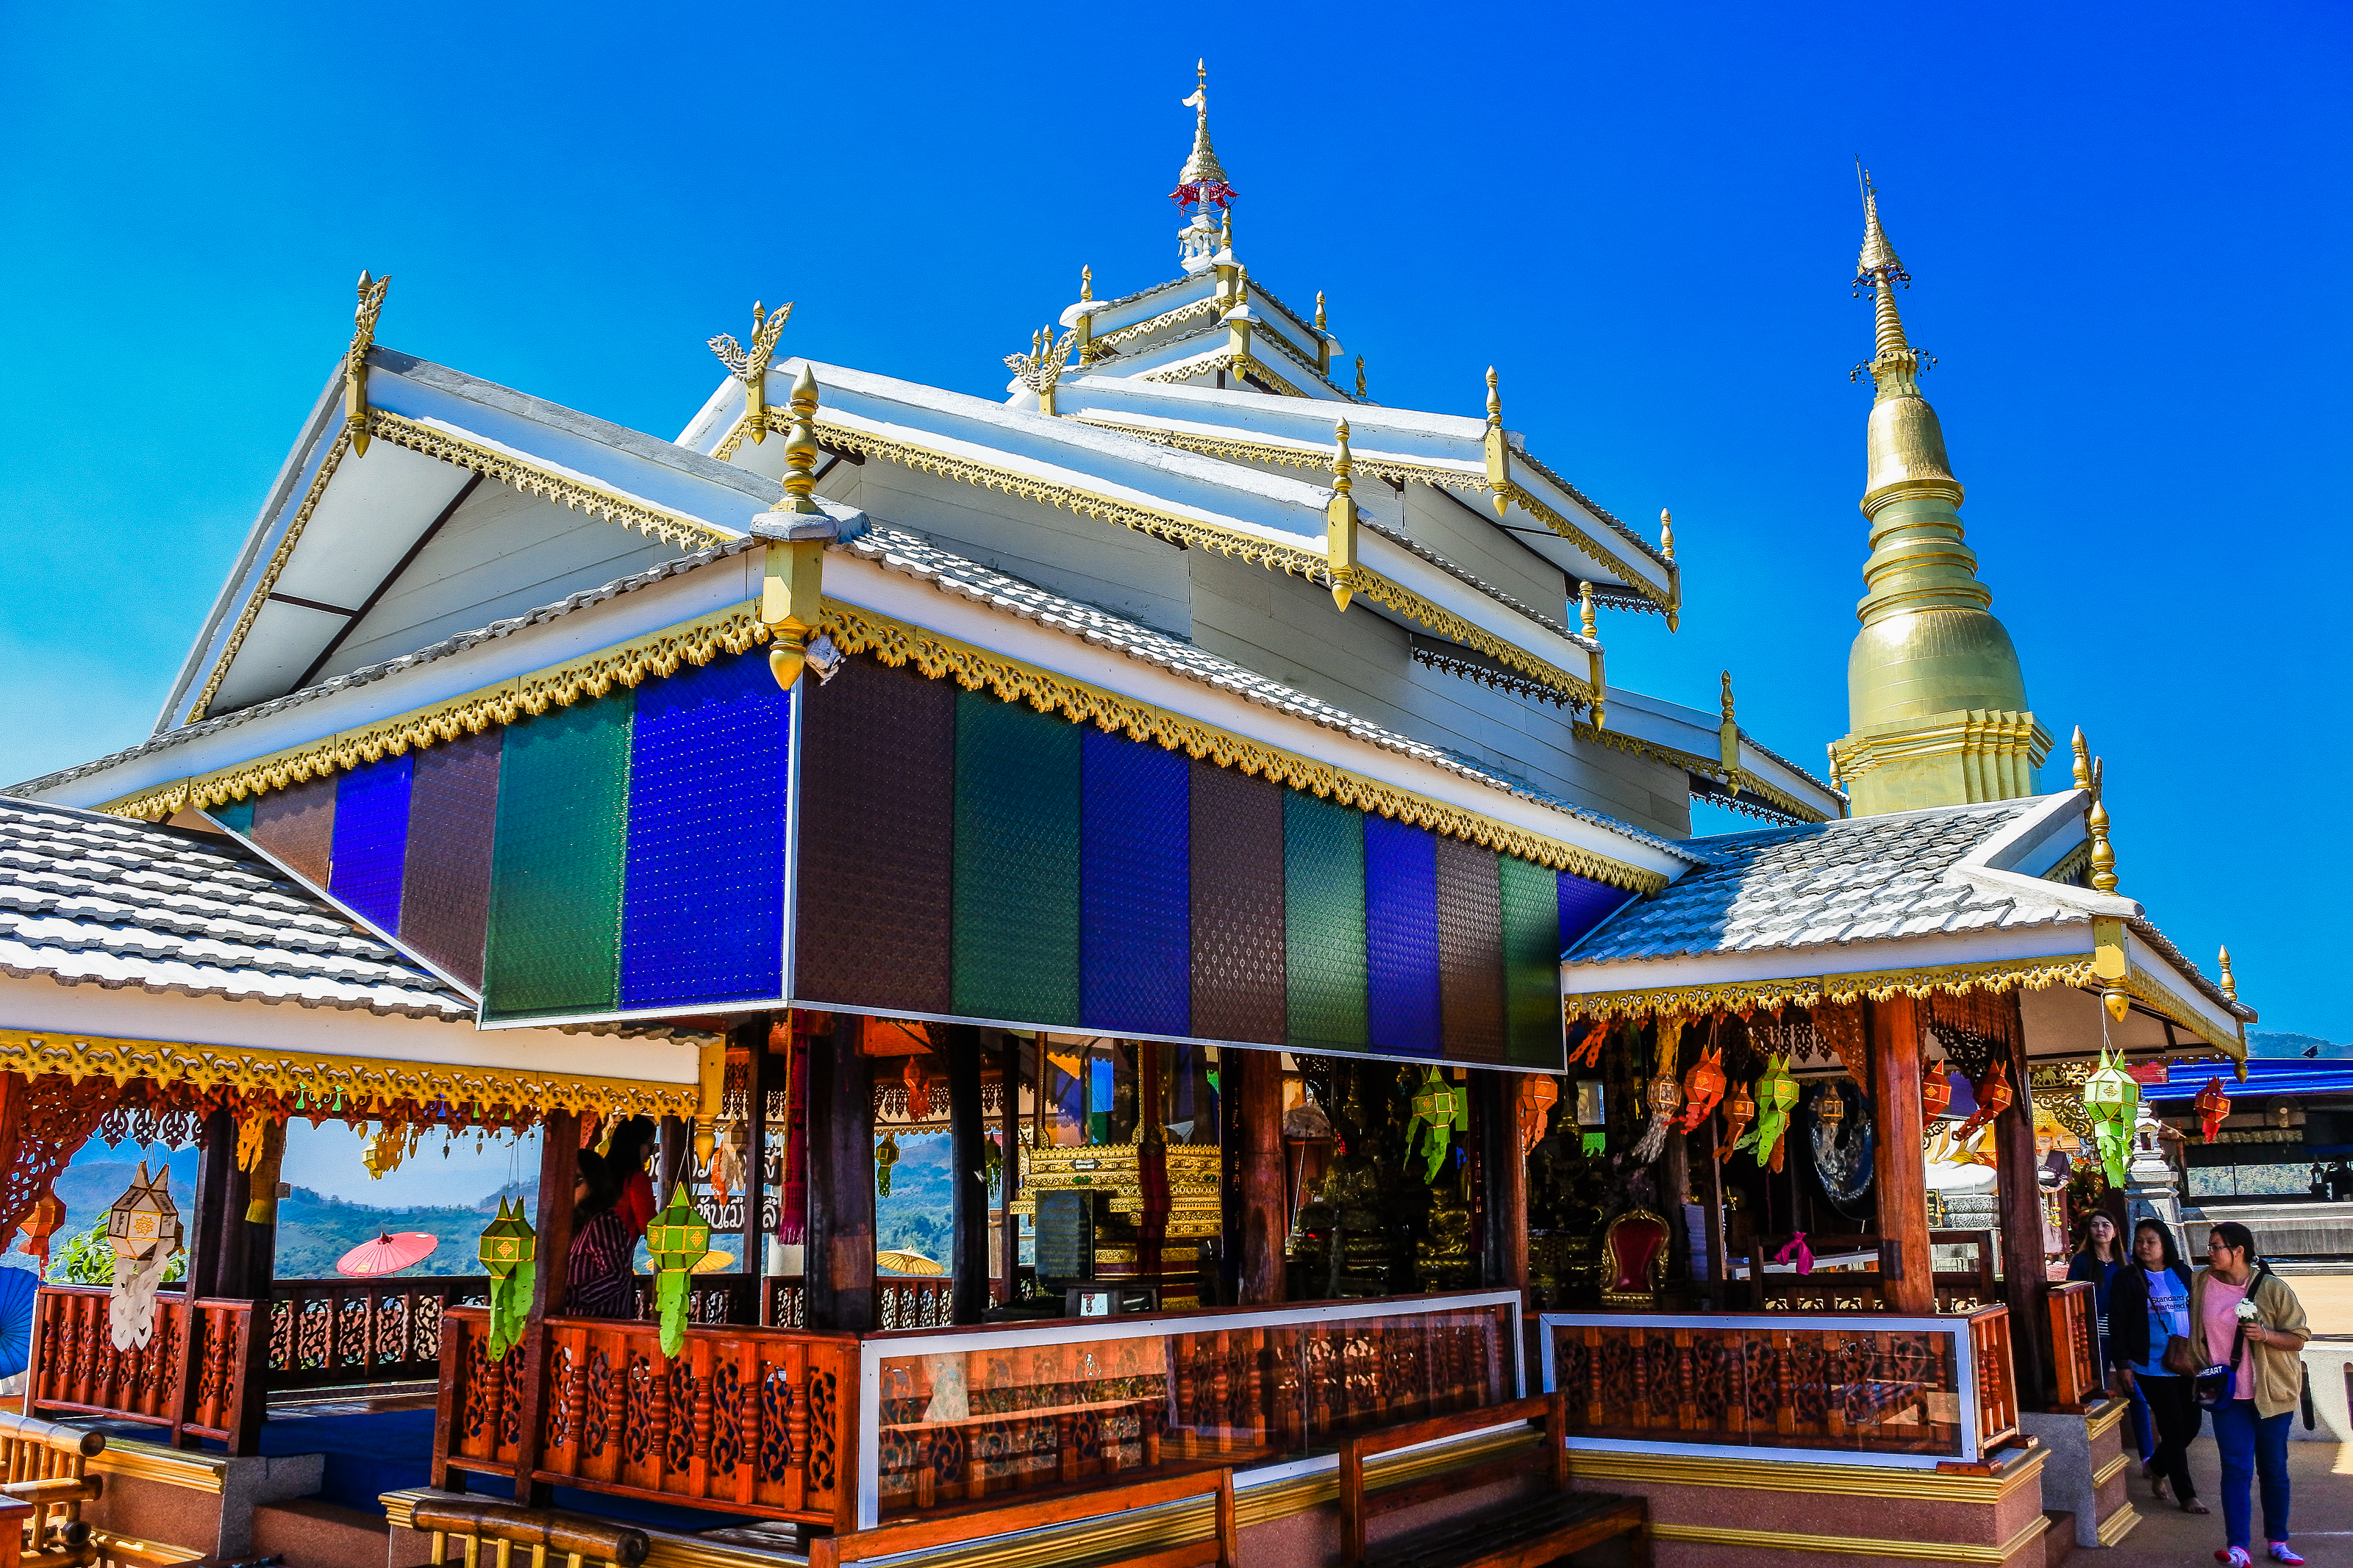
symbol, building, beautiful, view, phra, buddha, thailand, golden, palace, sky, old, oriental, statue, heritage, thai, history, ancient, stupa, morning, traditional, background, style, worship, religious, sunrise, destination, point, gold, tourist, vacation, place, architecture, art, famous, asia, asian, wat, buddhism, religion, pagoda, lamphun, monastery, blue, culture, buddhist, temple, time, travel, li, landscape, place of worship, hindu temple, shrine, chinese architecture, leisure, tourism, tourist attraction, facade, roof, city